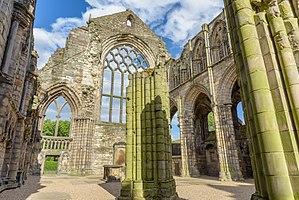
Les ruines de l'abbaye d'Holyrood.